Kittelsthal Dripstone Cave

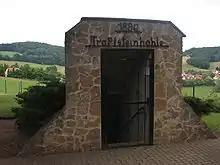
Entrance to the Show Cave

A sloping tunnel about 90 meters long leads through old mining parts through which the dripstone cave was discovered. Via 87 steps it goes down to a small platform. Above this is an 18 meter high shaft that led to the open air. For safety reasons, it was sealed with a concrete seal by the mining safety department. Through this shaft, the mined barite was probably conveyed into the mine workings by means of a niddy-noddy. Further down, after about 20 meters, follows the narrowest part of the old mine workings. Here, the barite vein has a thickness of only 0.30 meters, with the adit being barely man-high. Since no mining had been profitable in this area, the passage was only created with the development of the show cave. Further down, large bright white barite areas can be seen on the walls, especially on the right buttress. These mining cavities belong to Shaft II of the mine. There, numerous black limestone fragments are contained in the barite.